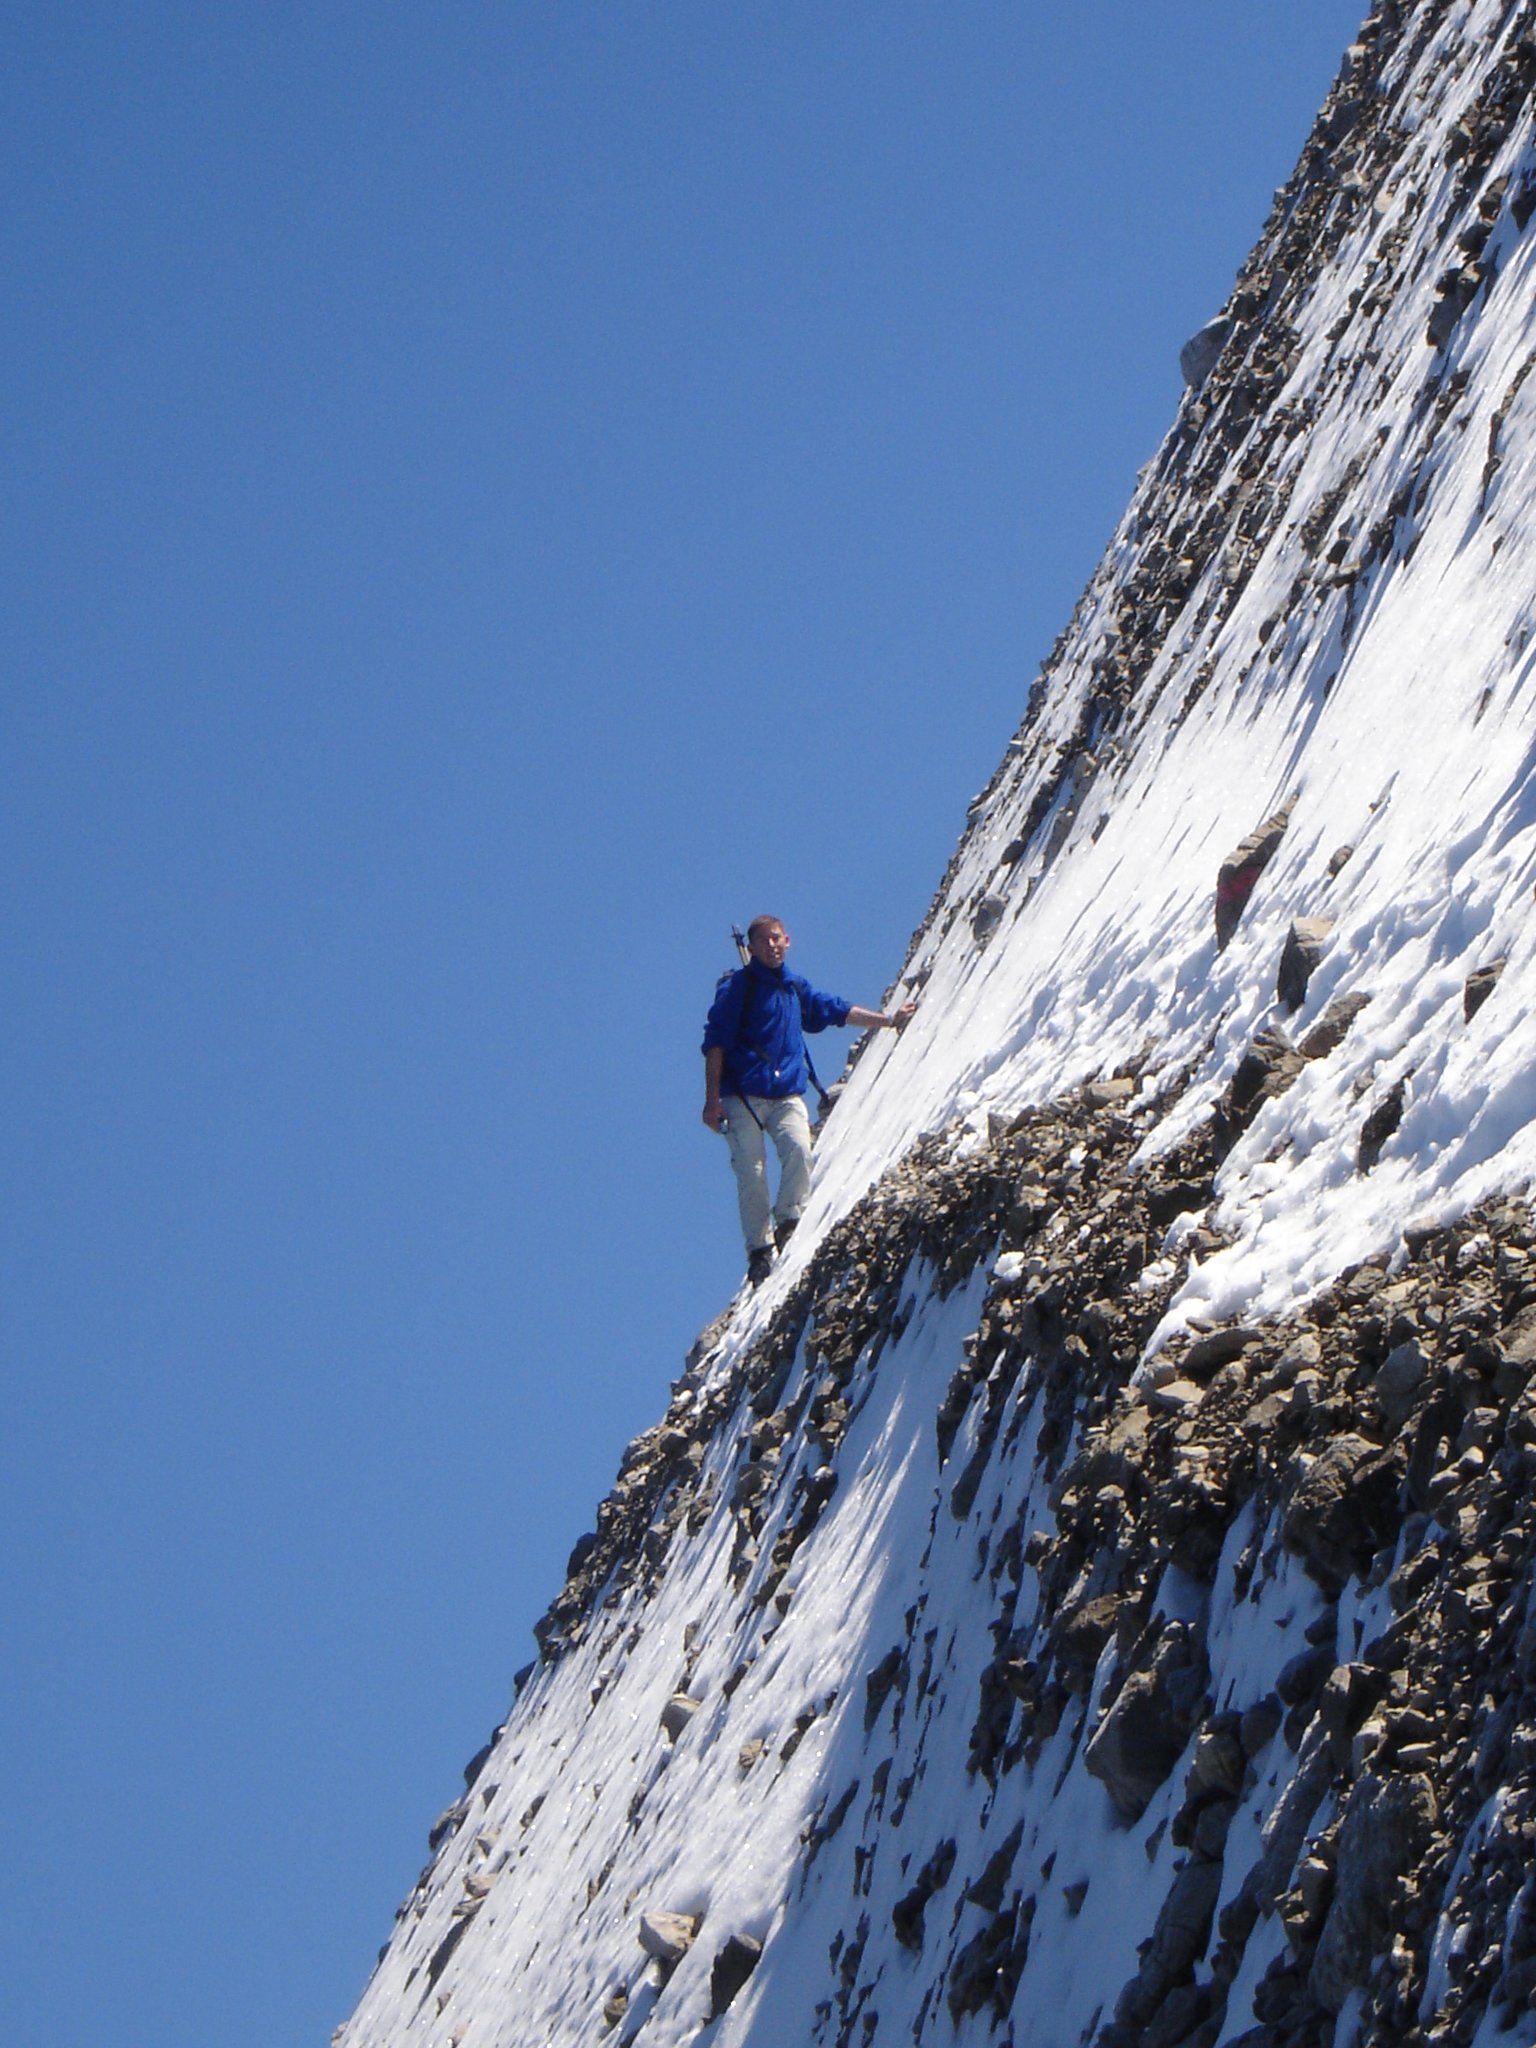
path, rock, mountain, snow, winter, trail, sidewalk, adventure, mountain range, recreation, ice, hike, climbing, climber, steep, extreme sport, skiing, terrain, ridge, summit, climb, exposed, mountaineering, winter sport, sports, mountains, alps, footwear, wanderer, daring, ski touring, extremely, extreme sports, bergtour, steep wall, mountain hike, ski mountaineering, outdoor recreation, mountainous landforms, geological phenomenon, steepness